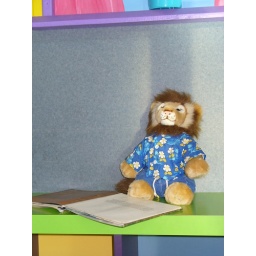
Christian reads his book about lions in the reading nook in the childrens section.